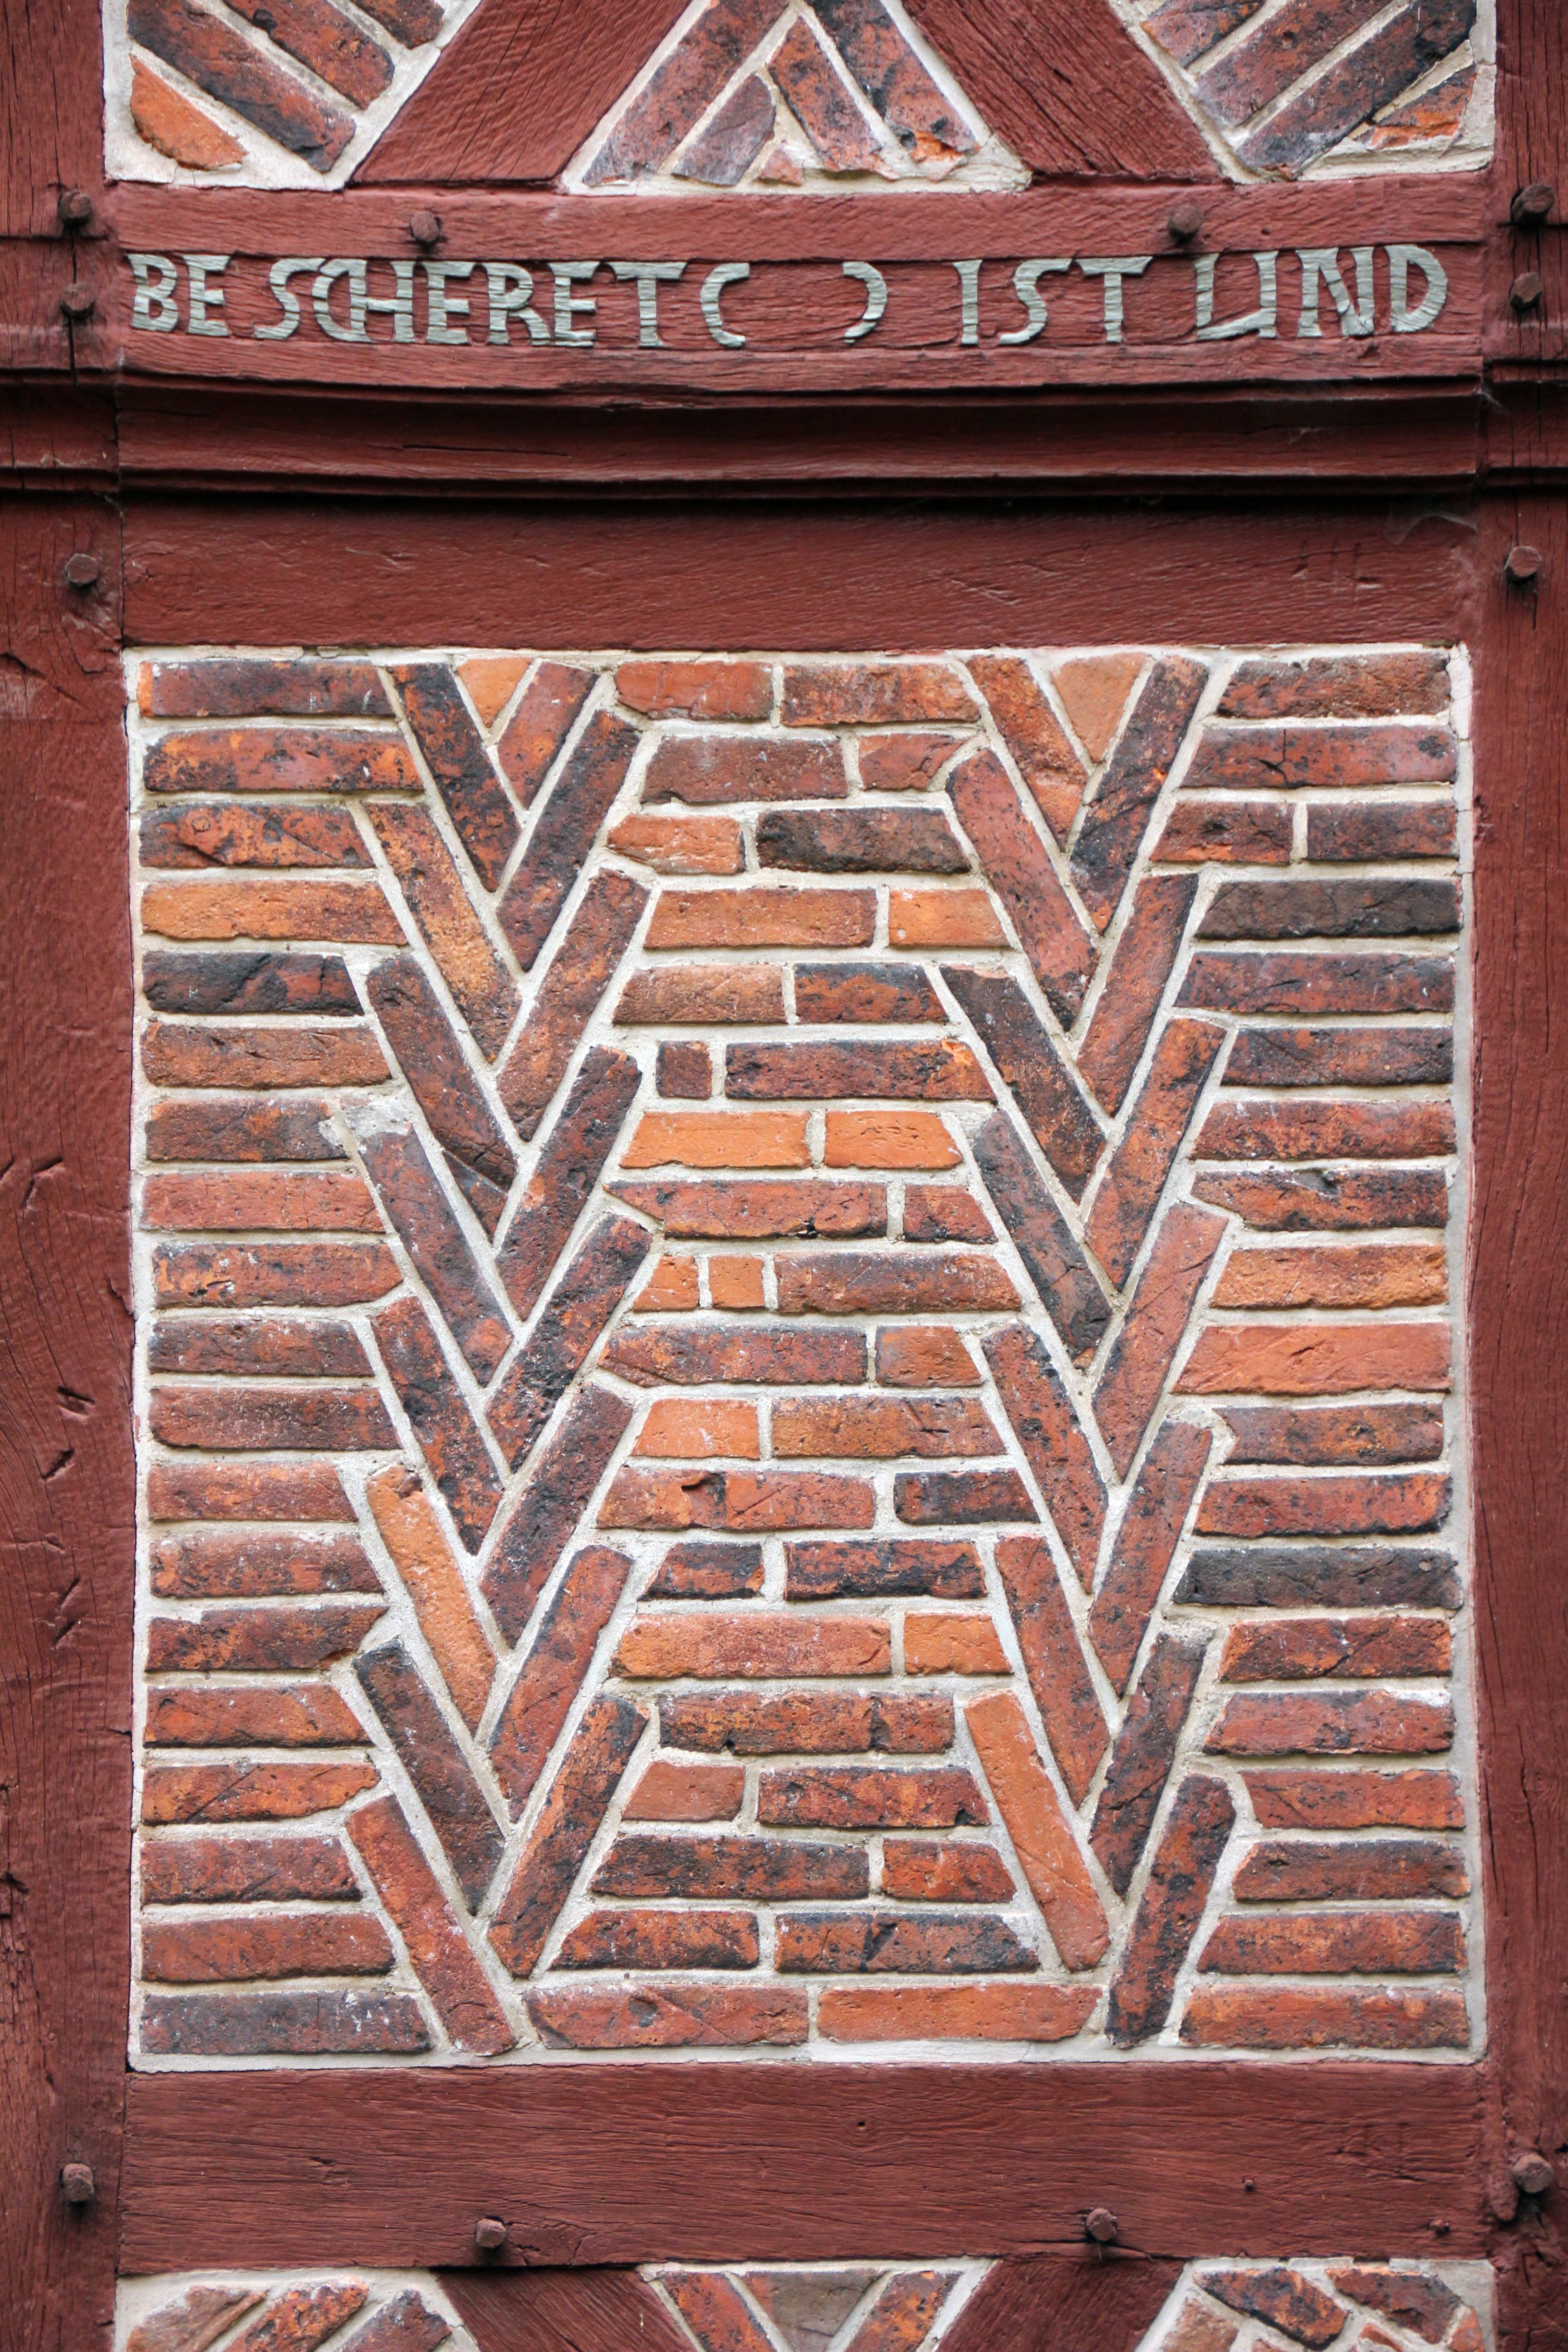
wood, window, building, home, wall, arch, pattern, red, brown, facade, brick, door, material, art, inscription, iron, carving, relief, brickwork, masonry, truss, red brown, house inscription, ancient history, outdoor structure